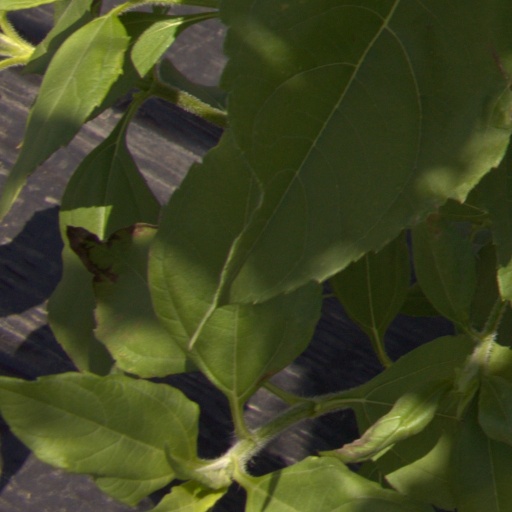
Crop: Jerusalem artichoke